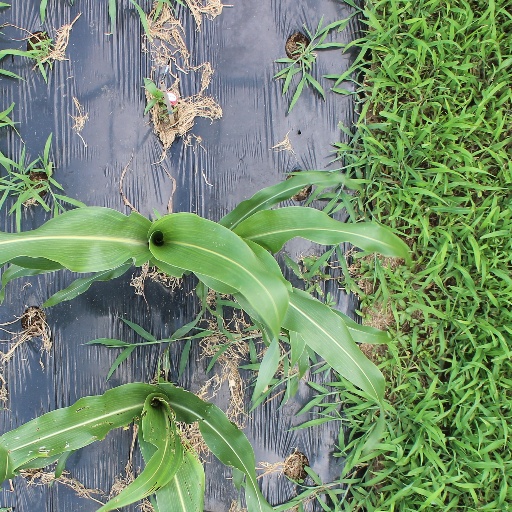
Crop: sorghum